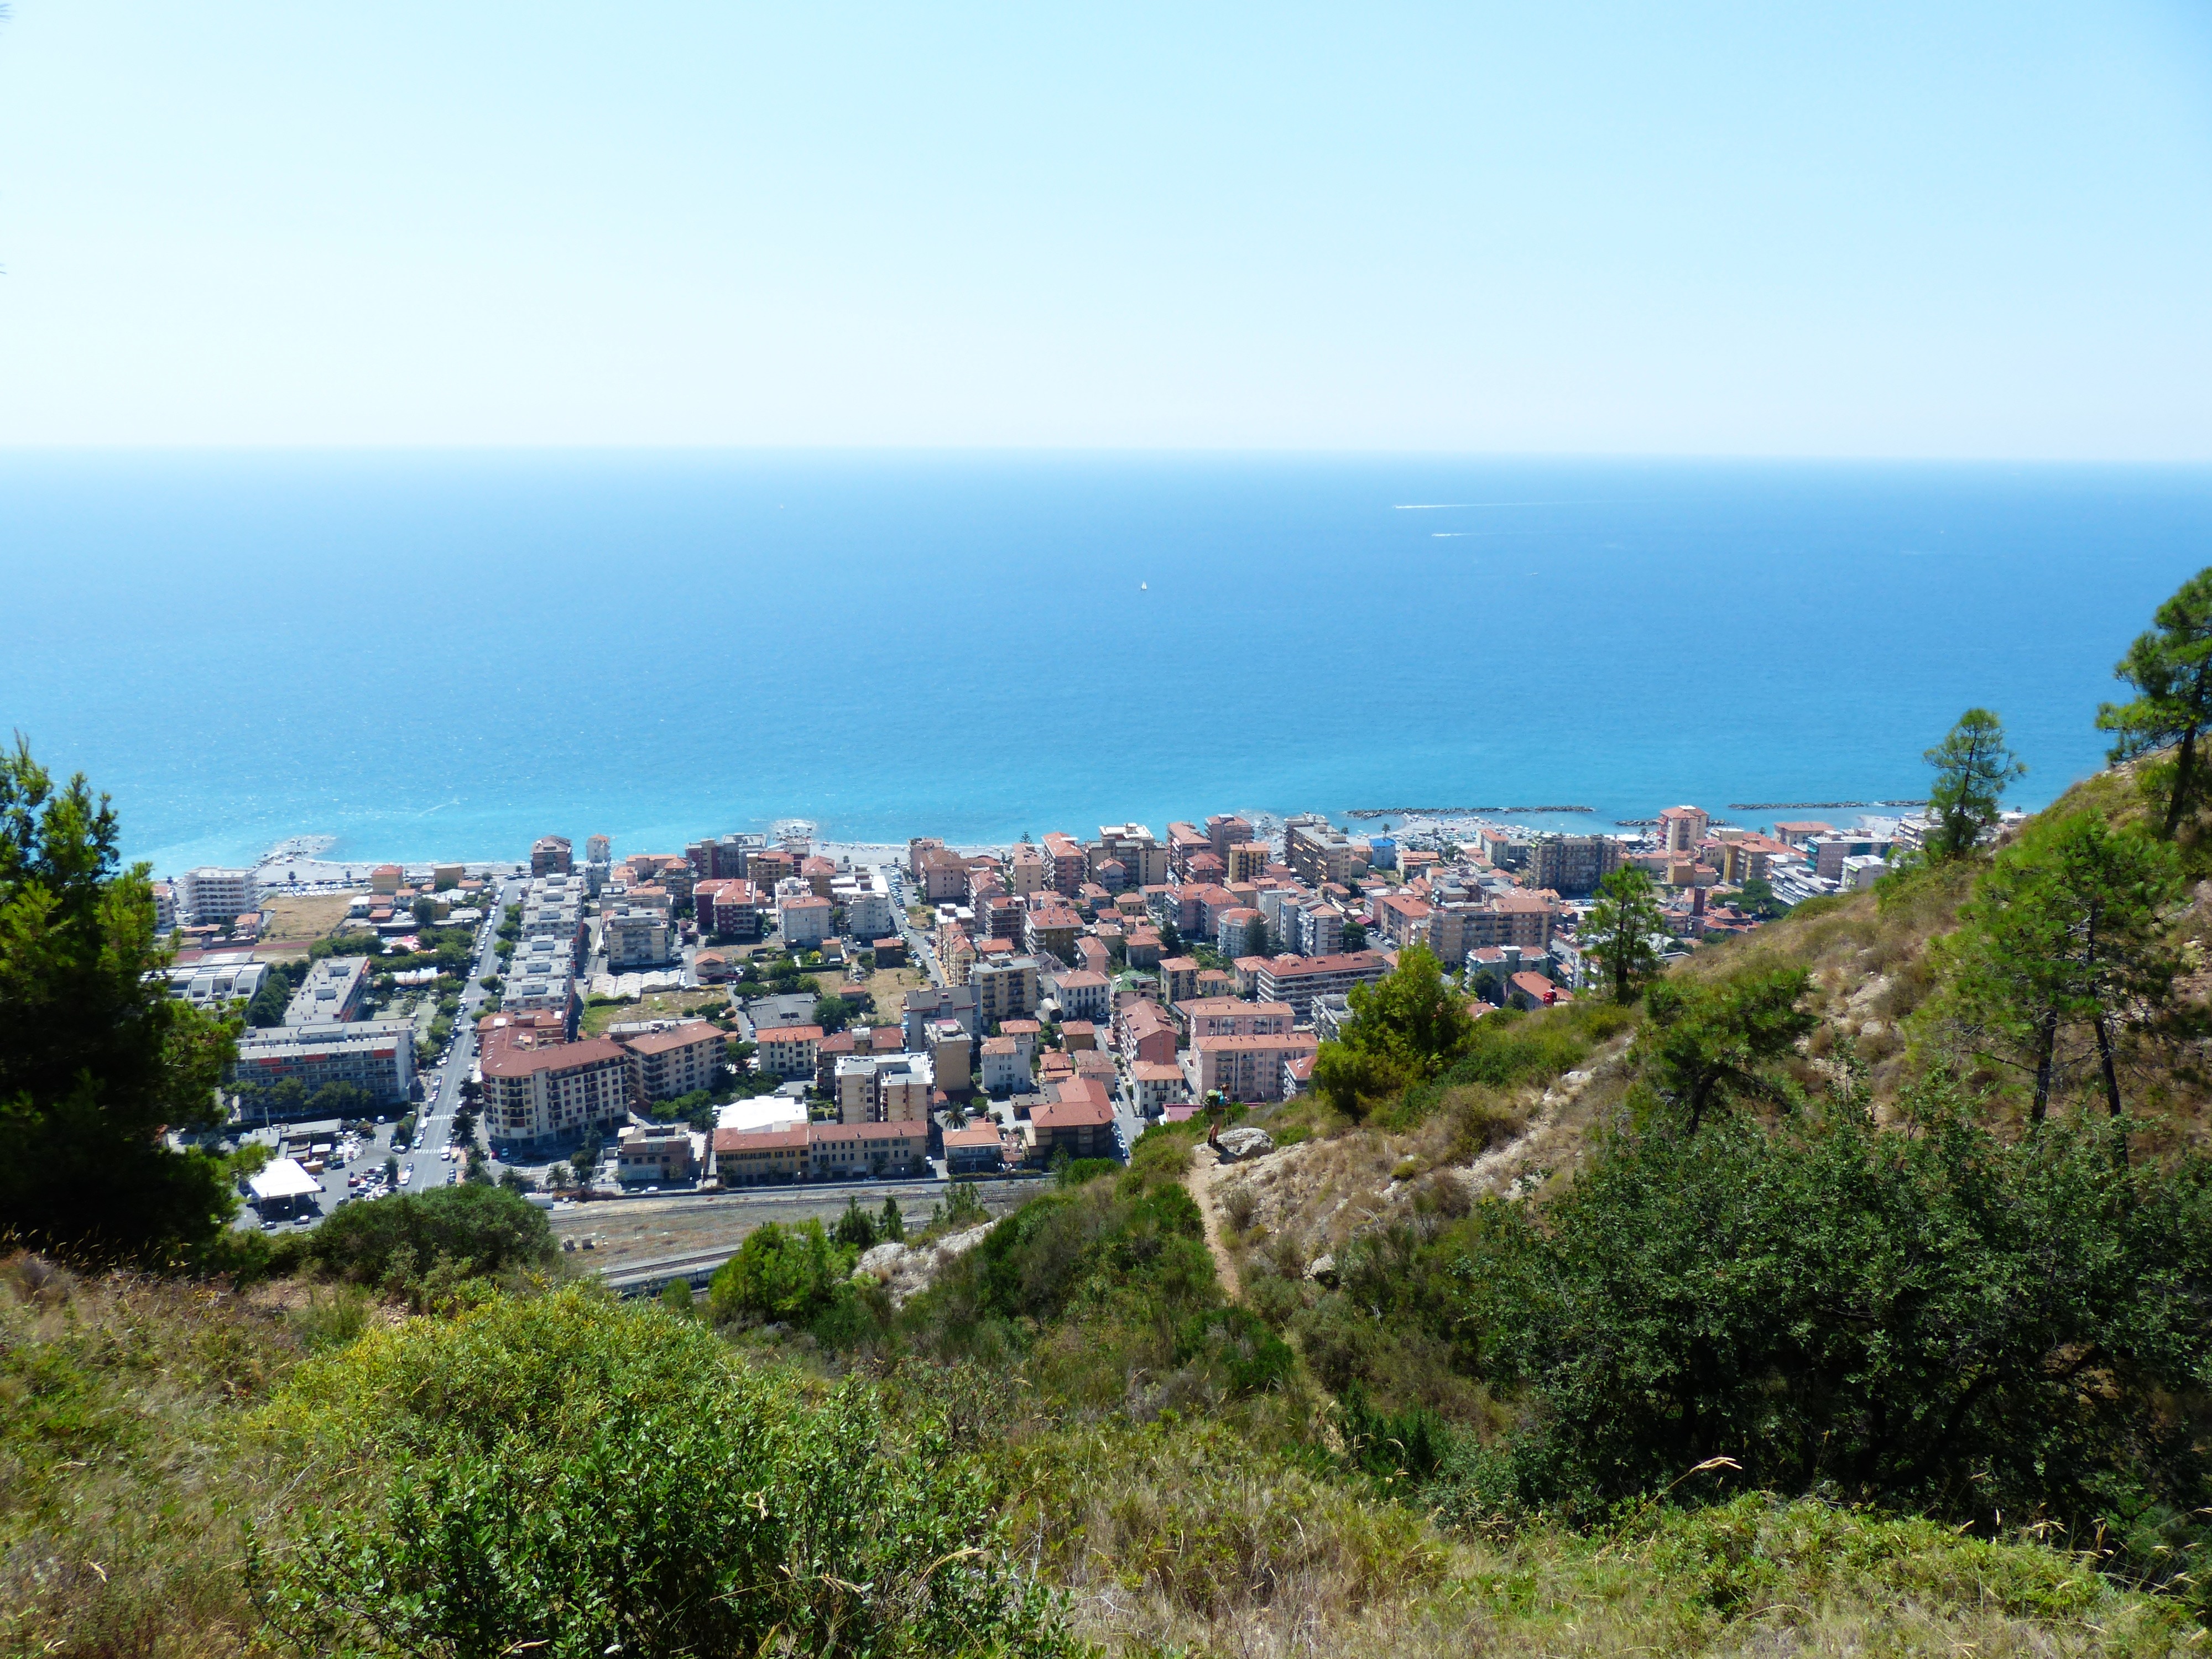
sea, coast, tree, water, ocean, horizon, plant, sky, hill, city, village, holiday, bay, tourism, terrain, spa, vision, riviera, viewpoint, cape, imperia, liguria, north italy, seaside resort, summer day, ventimiglia, promontory, land lot, bishop city, province of imperia, border town, italy france, mount scenery